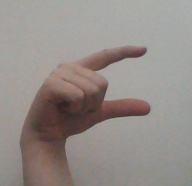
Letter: dal